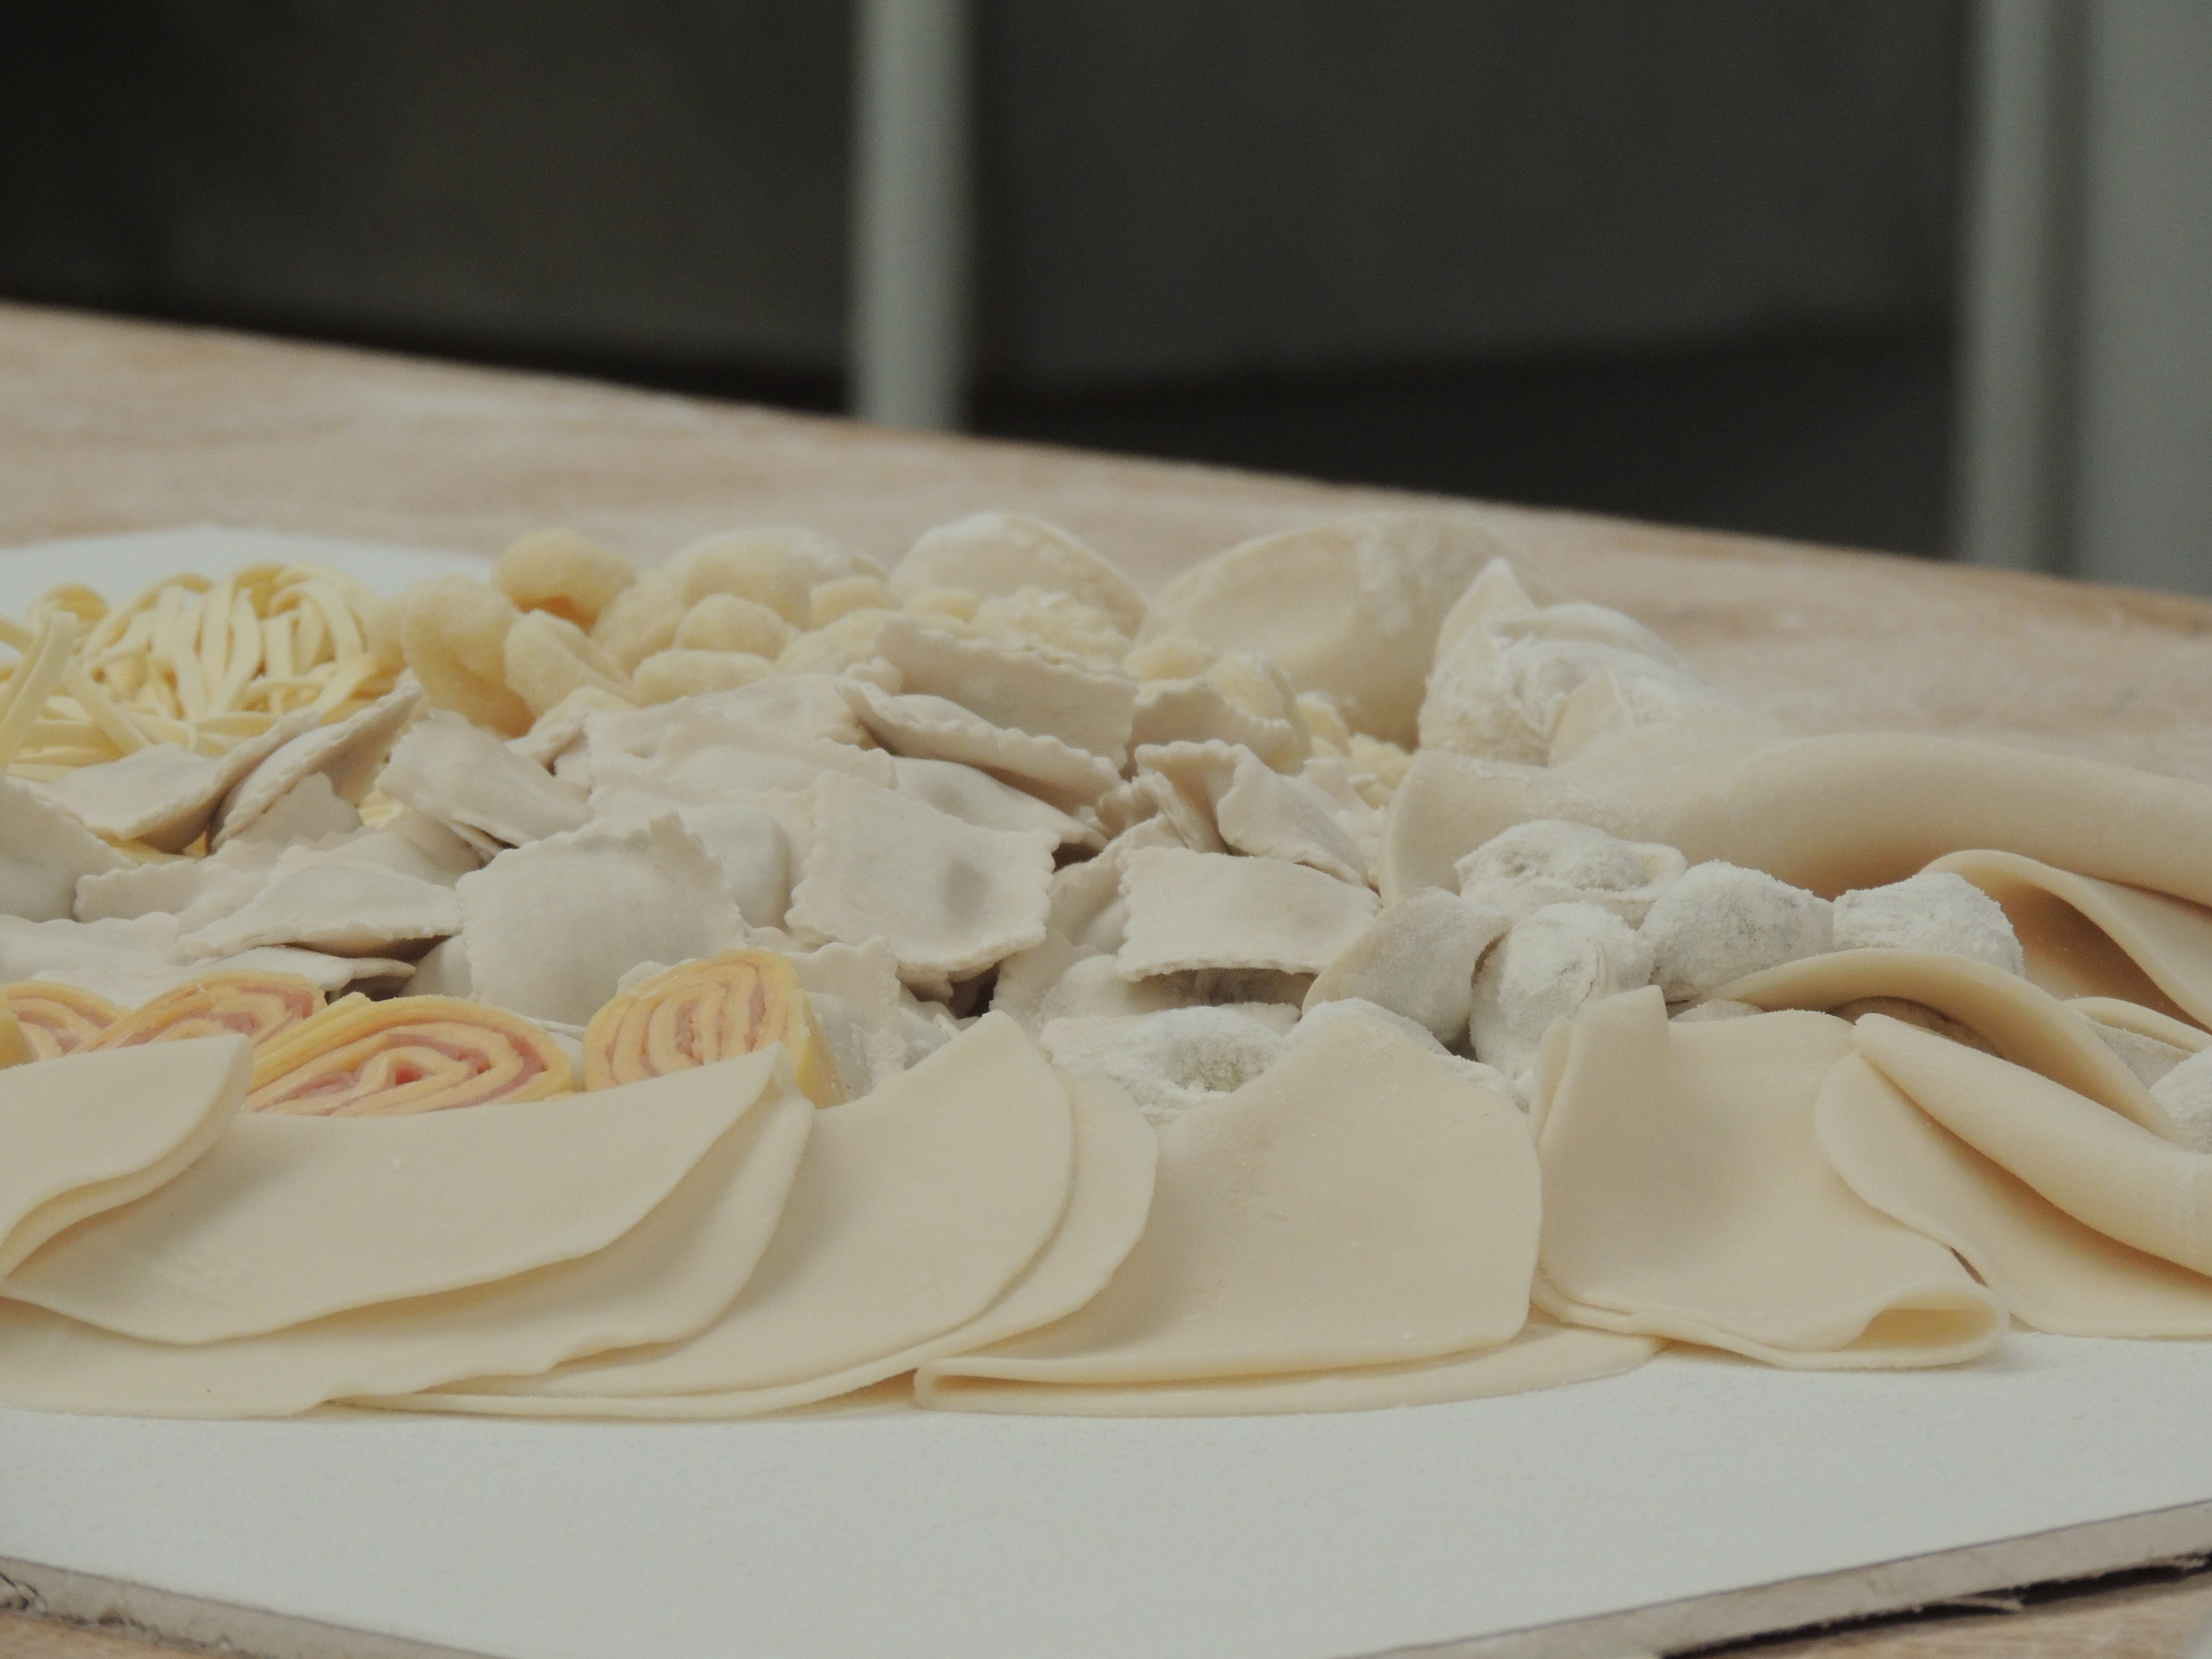
dish, food, baking, dessert, cuisine, homemade, pasta, material, flour, mass, flavor, pelmeni, sorrentinos